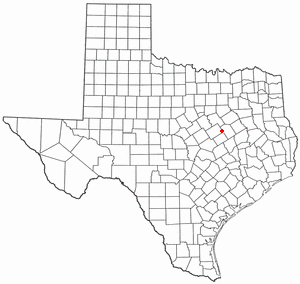
La ville de Mart est située dans les comtés de Limestone et McLennan, dans l’État du Texas, aux États-Unis. Sa population s’élevait à 2 209 habitants lors du recensement des États-Unis de 2010, estimée à 1 944 habitants en 2018.